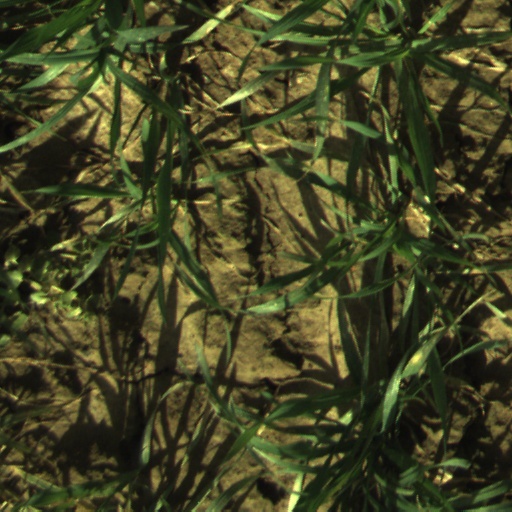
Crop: wheat